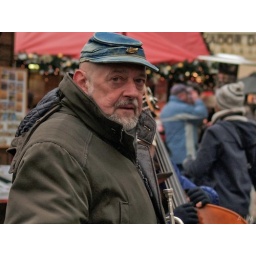
A jazz musician playing tunes in front of the clock tower as the tourists pour in to the Prague City Centre.